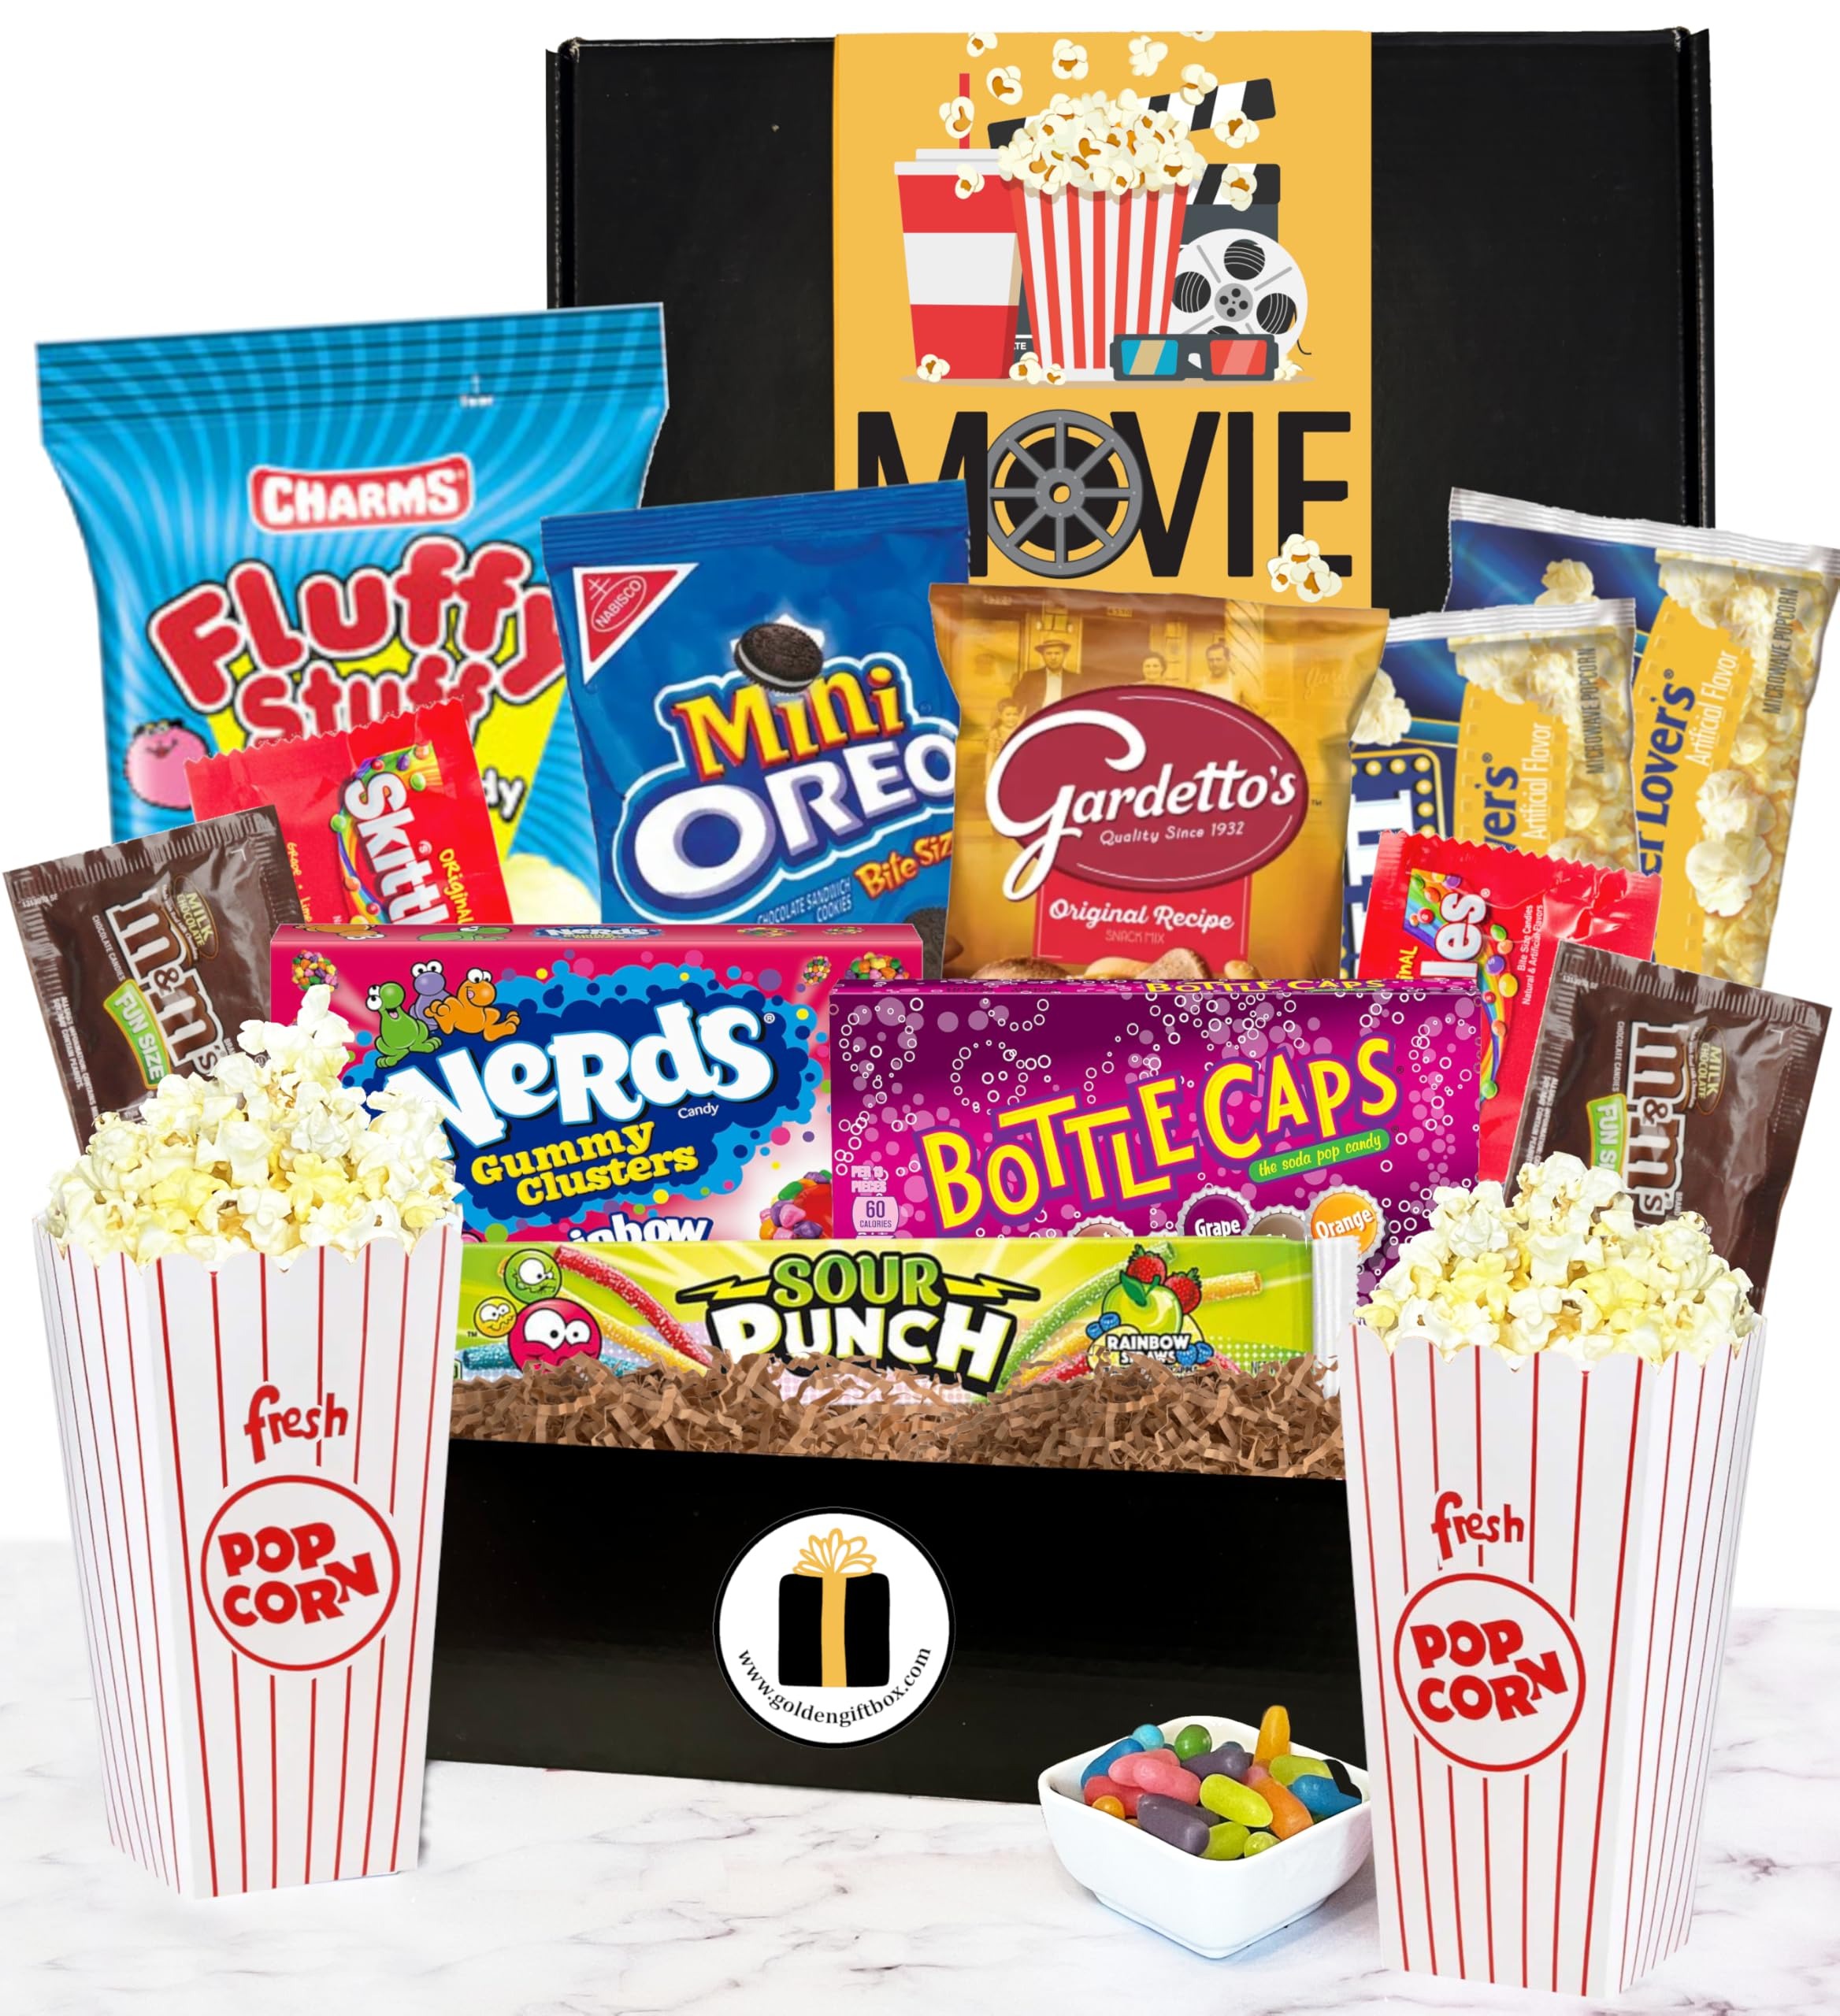
Item Name: Deluxe Movie Night Gift Includes Popcorn Buckets, Popcorn, Theater Size Snacks - Perfect for College Students, Teens, Men, Kids, Date Night, Birthday (Deluxe)
Bullet Point 1: Real Movie Theater Experience at Home - Enjoy 4 paper popcorn buckets, buttery popcorn, chewy sour straws, chocolate favorites, cookies, and a savory snack mix. It's the full movie night vibe in a gift-ready box.
Bullet Point 2: The Gift Box Everyone Fights Over - Whether it’s a care package, raffle prize, get well surprise, or adult Easter basket — this snack gift box delivers the wow factor for birthdays, teens, coworkers, and families.
Bullet Point 3: Variety of Sweet, Sour & Salty Snacks - Includes 2ct microwave popcorn, cotton candy, chewy straws, fruity bites, chocolate favorites, cookies, and a savory snack mix. It’s the perfect balance of sugar rush and snack-time satisfaction. A top-rated mix of movie snacks for adults and kids.
Bullet Point 4: Gifting Made Easy - This family movie night box comes in a black corrugated mailer with a fun sleeve — no wrapping needed. Great for dorm care packages, couples date nights, or movie basket giveaways.
Bullet Point 5: Top Choice for Movie Lovers - Whether you’re shopping for teens, college students, couples, or families, this movie night snack box is a hit. It's a creative gift idea that gets remembered (and devoured). A unique alternative to traditional candy bouquets or snack tins.
Product Description: Q: What’s in this movie night gift box? A: Each set comes with buttery popcorn, cotton candy, two large theater-style candy boxes, chewy straws, full-size chocolate favorites, cookies, and a savory snack mix. You also get 4 paper popcorn buckets for that authentic movie night vibe. Q: Who is this for? A: This snack box hits the spot for college students, teens, families, coworkers, and anyone who deserves a little fun. It’s used for birthdays, dorm care, get well gifts, or just-because surprises. Q: Is it a good alternative to a traditional gift basket or candy bouquet? A: Absolutely — instead of fruit or filler, this box is packed with name-brand snacks people actually enjoy. It’s a unique twist on the classic gift basket or candy bouquet. Q: What makes this easy to send? A: It’s packed in a sturdy black mailer with a colorful sleeve, so it ships securely and opens with wow-factor. No wrapping needed. Q: How does this compare to similar boxes? A: We don’t use mystery snacks or crumpled packaging. This box is curated, giftable, and packed with value. No missing pieces. No weird smells. No regrets.
Value: 14.0
Unit: Count

Price: 23.99